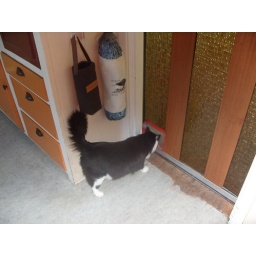
Sat1Jan2011 Jeff &amp;amp; Sharne Clarke's cat Parko roaming in Jeff &amp;amp; Sharne Clarke's house